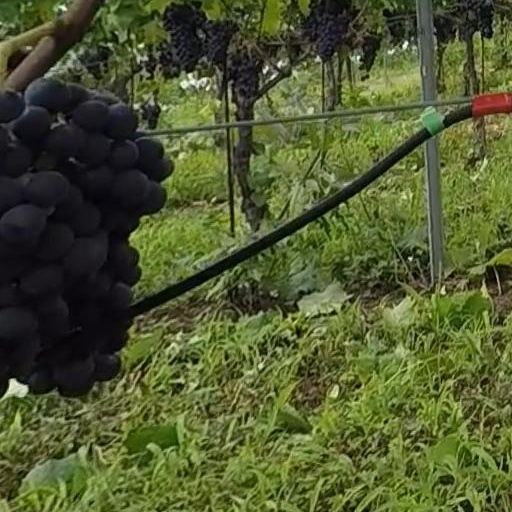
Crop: grape